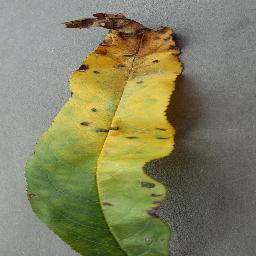
Label: Peach___Bacterial_spot